Maidashi-Kyūdai-byōin-mae Station

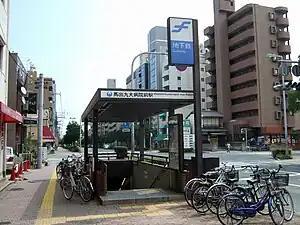
Station entrance

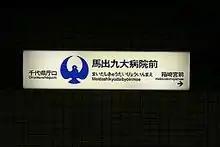
Station sign and symbol

The station's name, which is the longest for a Japan subway station, means "Front of Kyushu University Hospital in Maidashi". Chiyo-Kenchōguchi Station is, however, closer to the hospital. Maidashi-kyūdai byōin mae is the station closest to the Prefectural Government office. The symbol on the sign is a dove, representing peace and nursing (a reference to the nearby hospital).